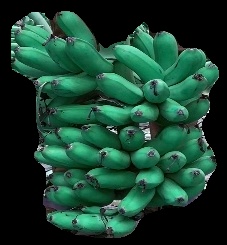
Variety: rasbale
Grade: grade1